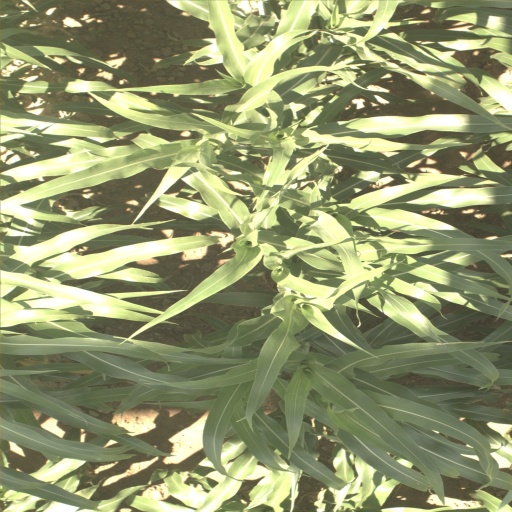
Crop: sorghum